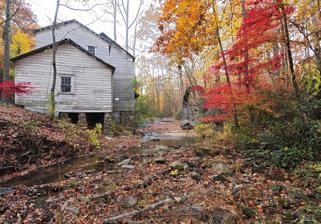
Building: Gilreath's Mill
Country: United States of America
Year built: 1839
United States historic place Gilreath's Mill U.S. National Register of Historic Places Gilreath's Mill, 2011 Show map of South Carolina Show map of the United States Nearest city Greer, South Carolina Coordinates 34°58′23″N 82°16′42″W / 34.97307°N 82.27842°W / 34.97307; -82.27842 Area 5 acres (2.0 ha) Built 1839 ( 1839 ) NRHP reference No. 76001703 Added to NRHP May 28, 1976 Gilreath's Mill (at times also known as Heller's Mill , Bruce's Mill , and Taylor's Mill ) is located on South Carolina Highway 101 , near the town of Greer , South Carolina . The 2 + 1 ⁄ 2 -story mill which sits on stone pillars was likely built ca1814, however, records can only confirm its existence as far back as 1839. It is one of the few remaining original mills that once provided staple foods and provided a place for rural residents to congregate. The building, built by Joel Bruce, includes two gable-roof sheds that were added to the north end of the original building. The water wheel, which powered the mill, is located to the southwest of the building. The mill produced both cornmeal as well as flour. References